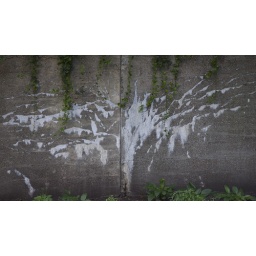
The concrete wall is bleached by old plants leaving behind this ghostly trace.